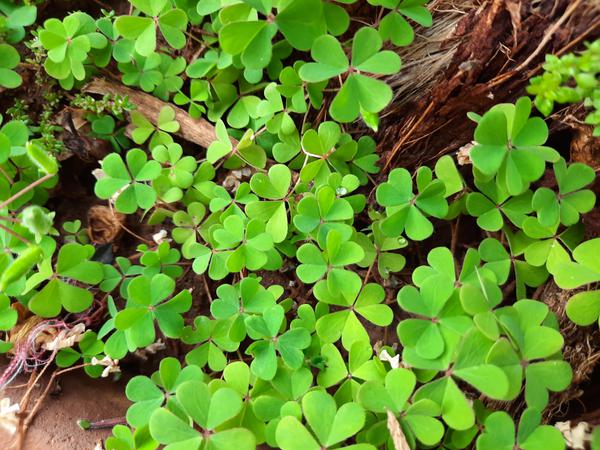
Plant: Wood_sorel